Joan Castejón

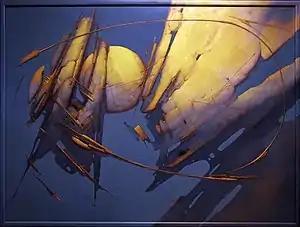
'Golden landscape', oil on canvas, 1993, by Joan Castejón.

If there is one aspect that stands out in the work of Joan Castejón is his drawing skill, also in his painting. José Manuel Caballero Bonald wrote regarding this: "the artist draws a classic and meditate as a prophet". The author and official historian of Alicante Enrique Cerdan Tato wrote in El País on Castejón's works: " ... he wanted to express a human universe revealed by violence: the helpless crowd was resolved in a powerful blast of fragments, lines, volumes, bestiaries and masks".